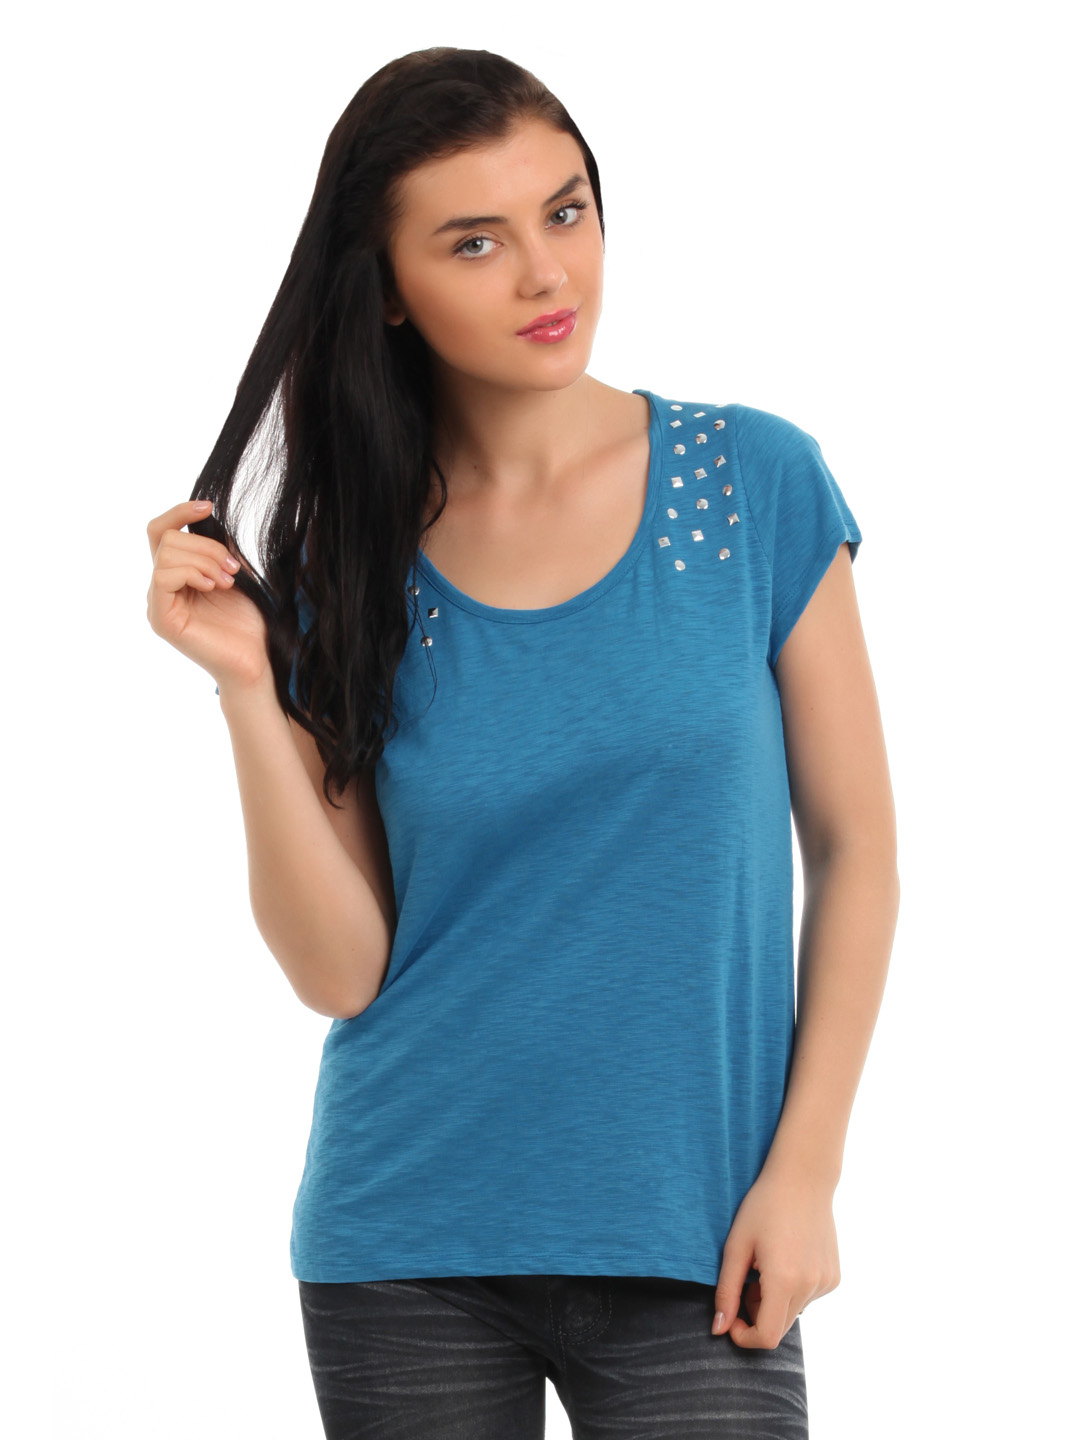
Latin Quarters Women Blue Top
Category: Apparel / Topwear / Tops
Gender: Women
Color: Blue
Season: Fall 2012
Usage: Casual